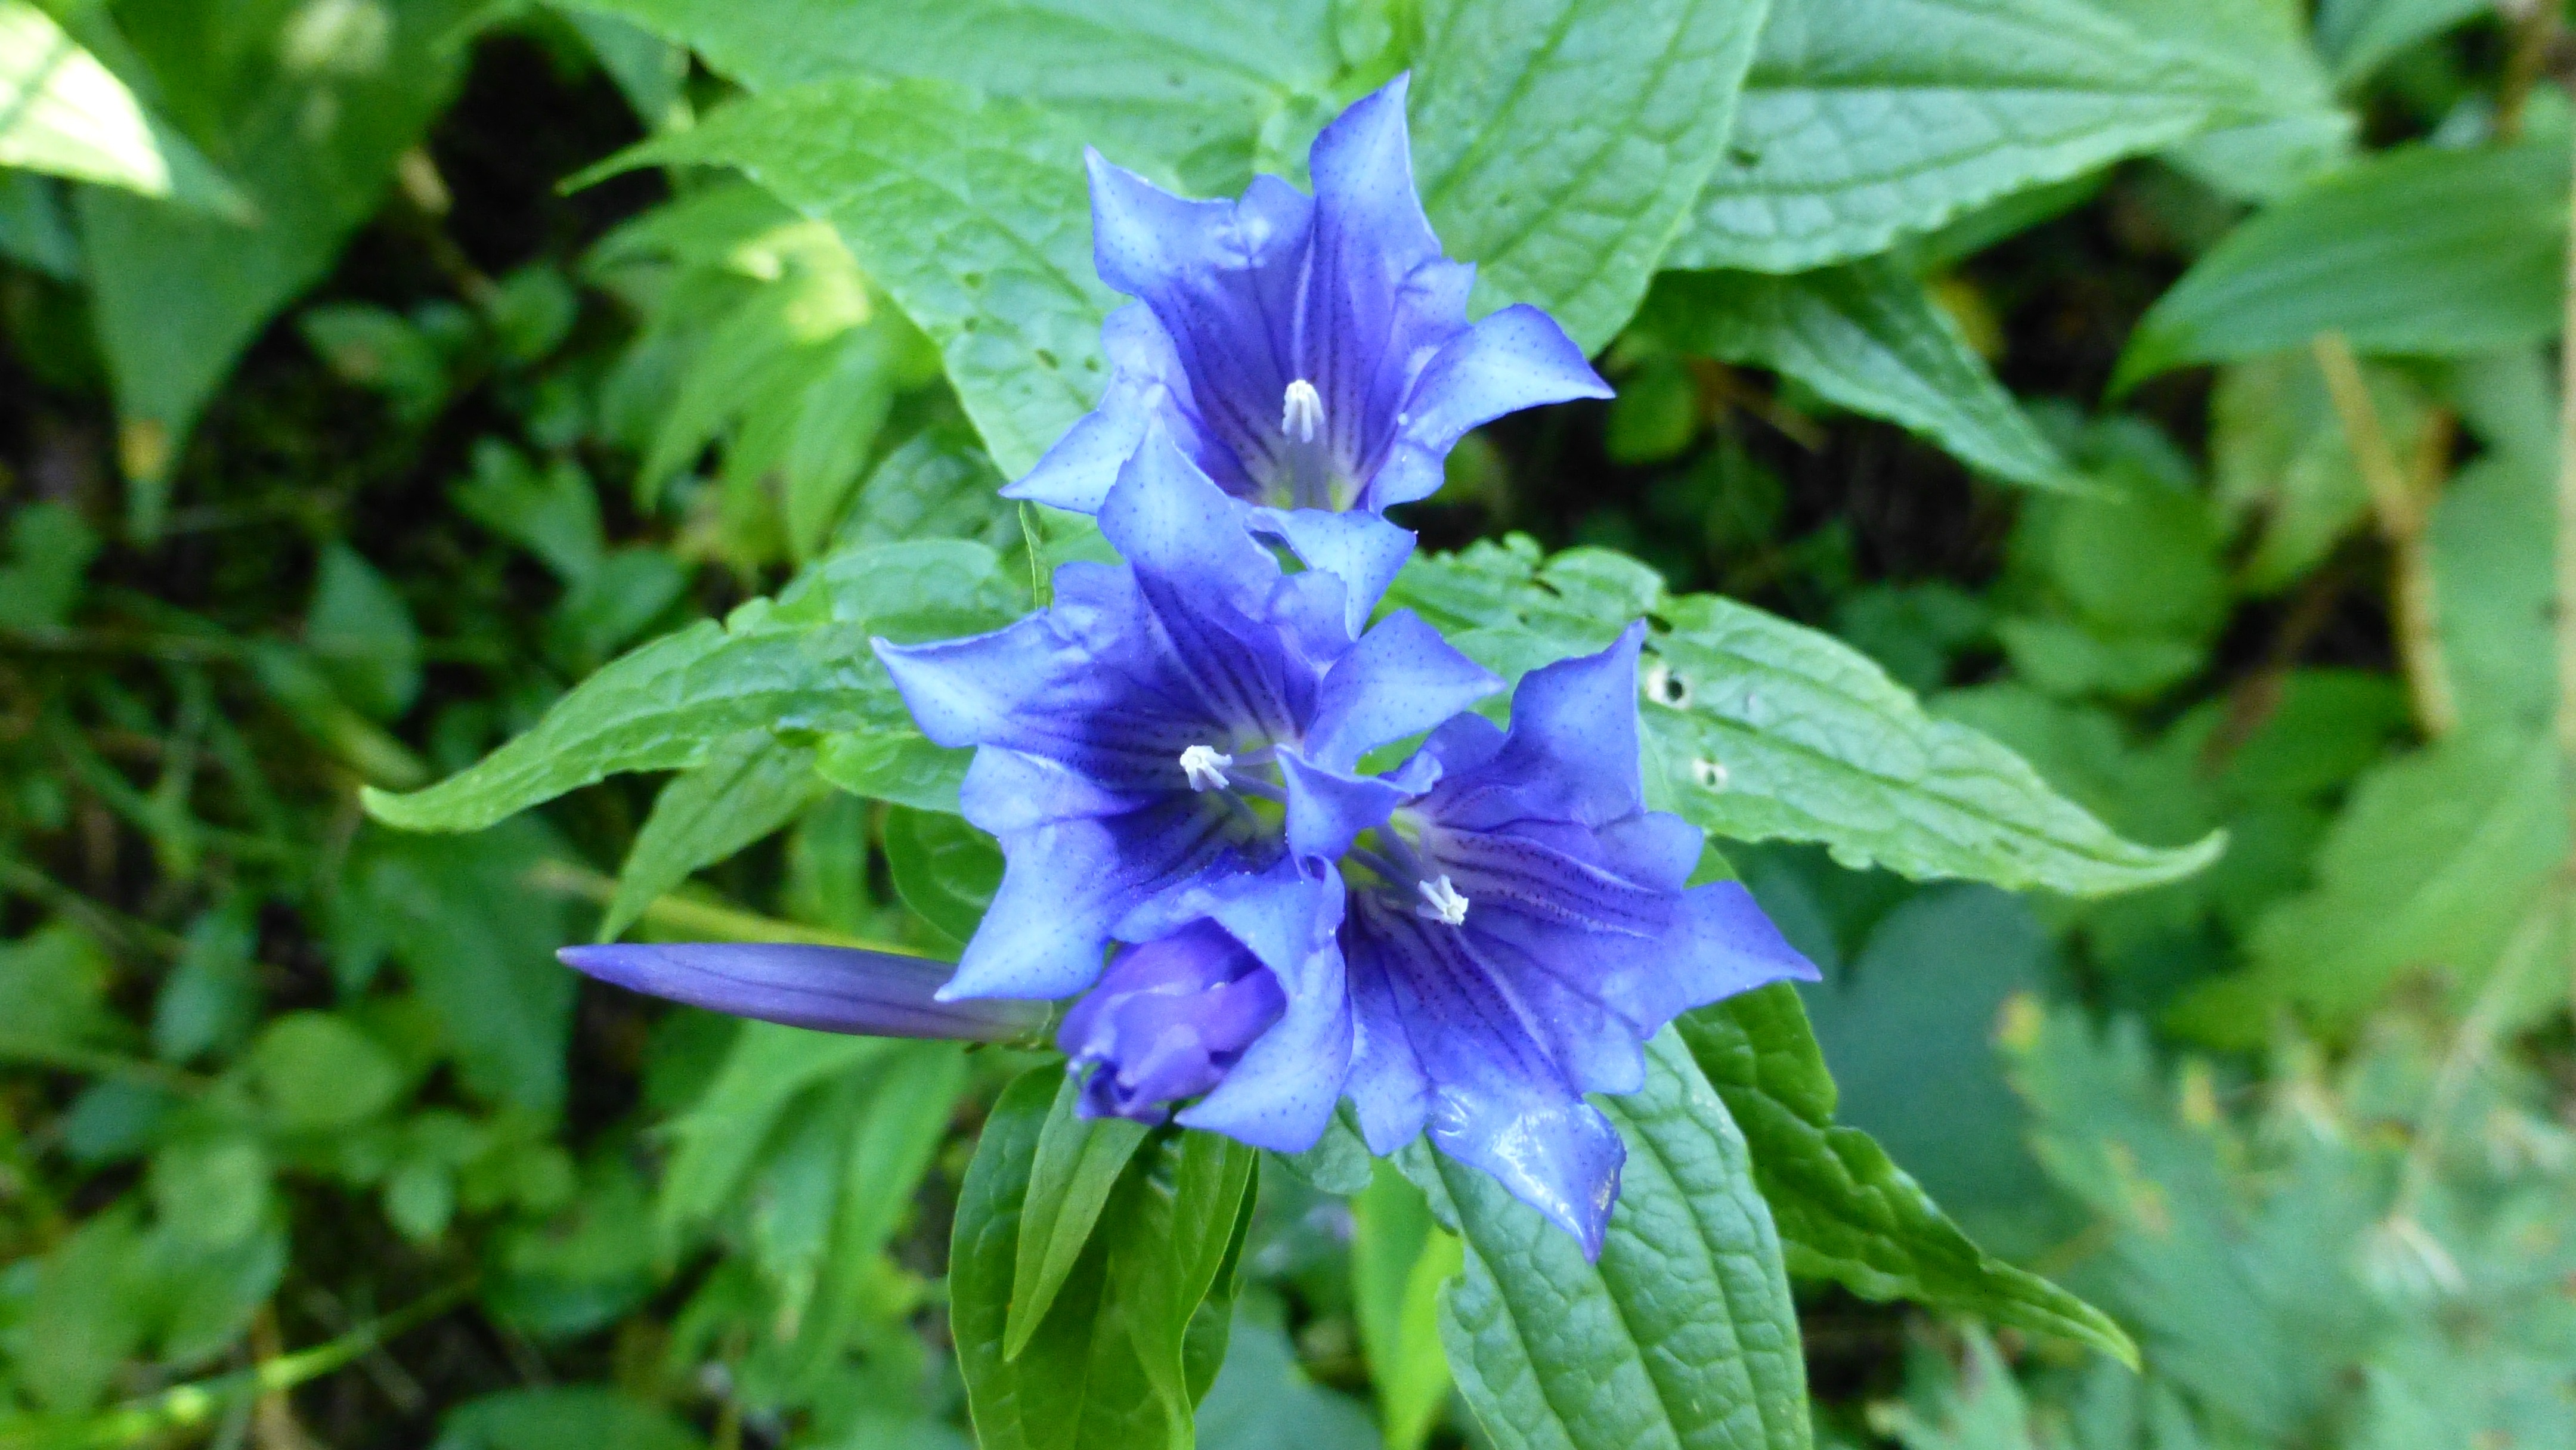
plant, meadow, flower, alpine, botany, flora, wildflower, gentian, flowering plant, alpine flower, bellflower family, clusius gentian, alpine gentian, land plant, allgau